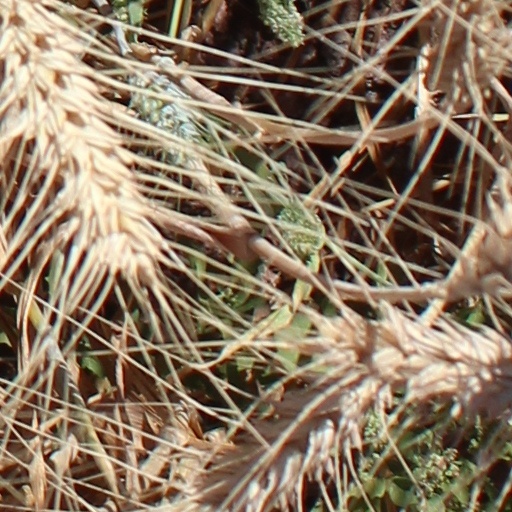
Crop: wheat